British Rail Class 321

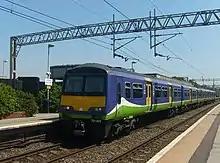
A Silverlink-liveried Class 321 at

In October 1988, a second batch of 30 was ordered. It was intended that 25 be used on Great Eastern Main Line services and five on West Coast Main Line services, but, in the event, all were delivered to Bletchley TMD for use on the latter. A further 18 followed. Units were numbered 321401–321448. The first was delivered in July 1989. As with subclass /3 units, the DTSO vehicles were equipped with a parcels area indicated by suffixing a "P" to the unit number.